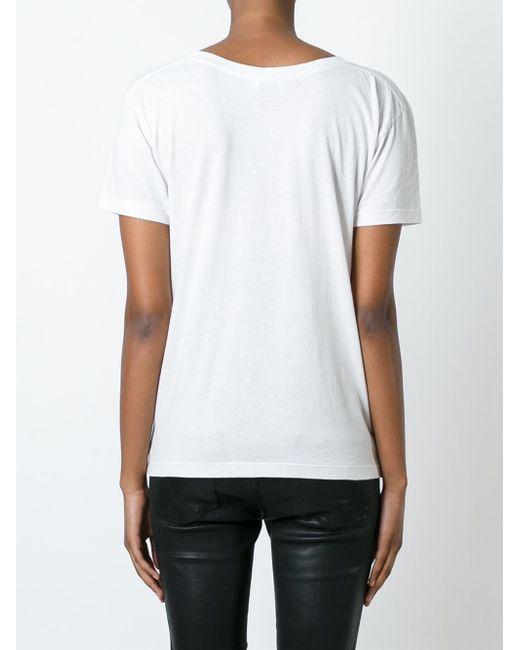
weißes Damen-T-Shirt, kurze Ärmel, Baumwolle